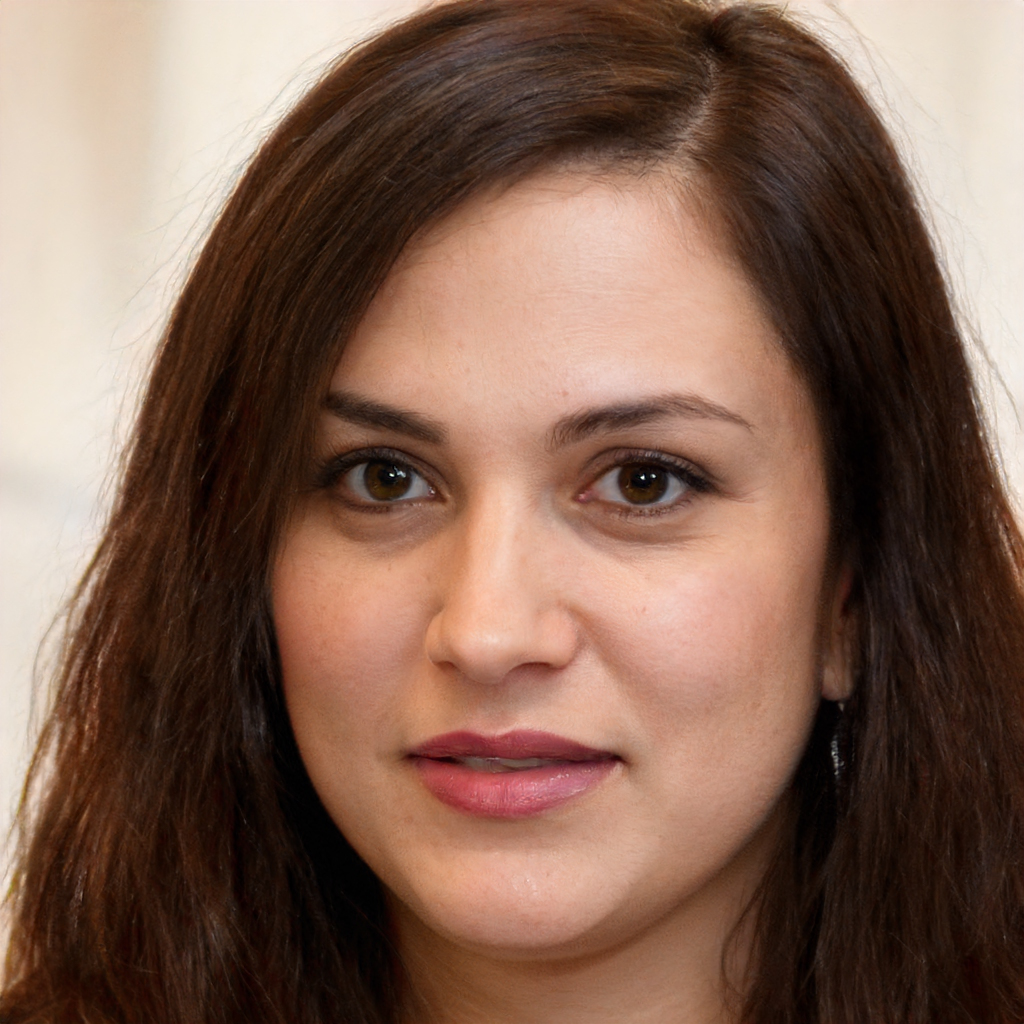
Gender: Female